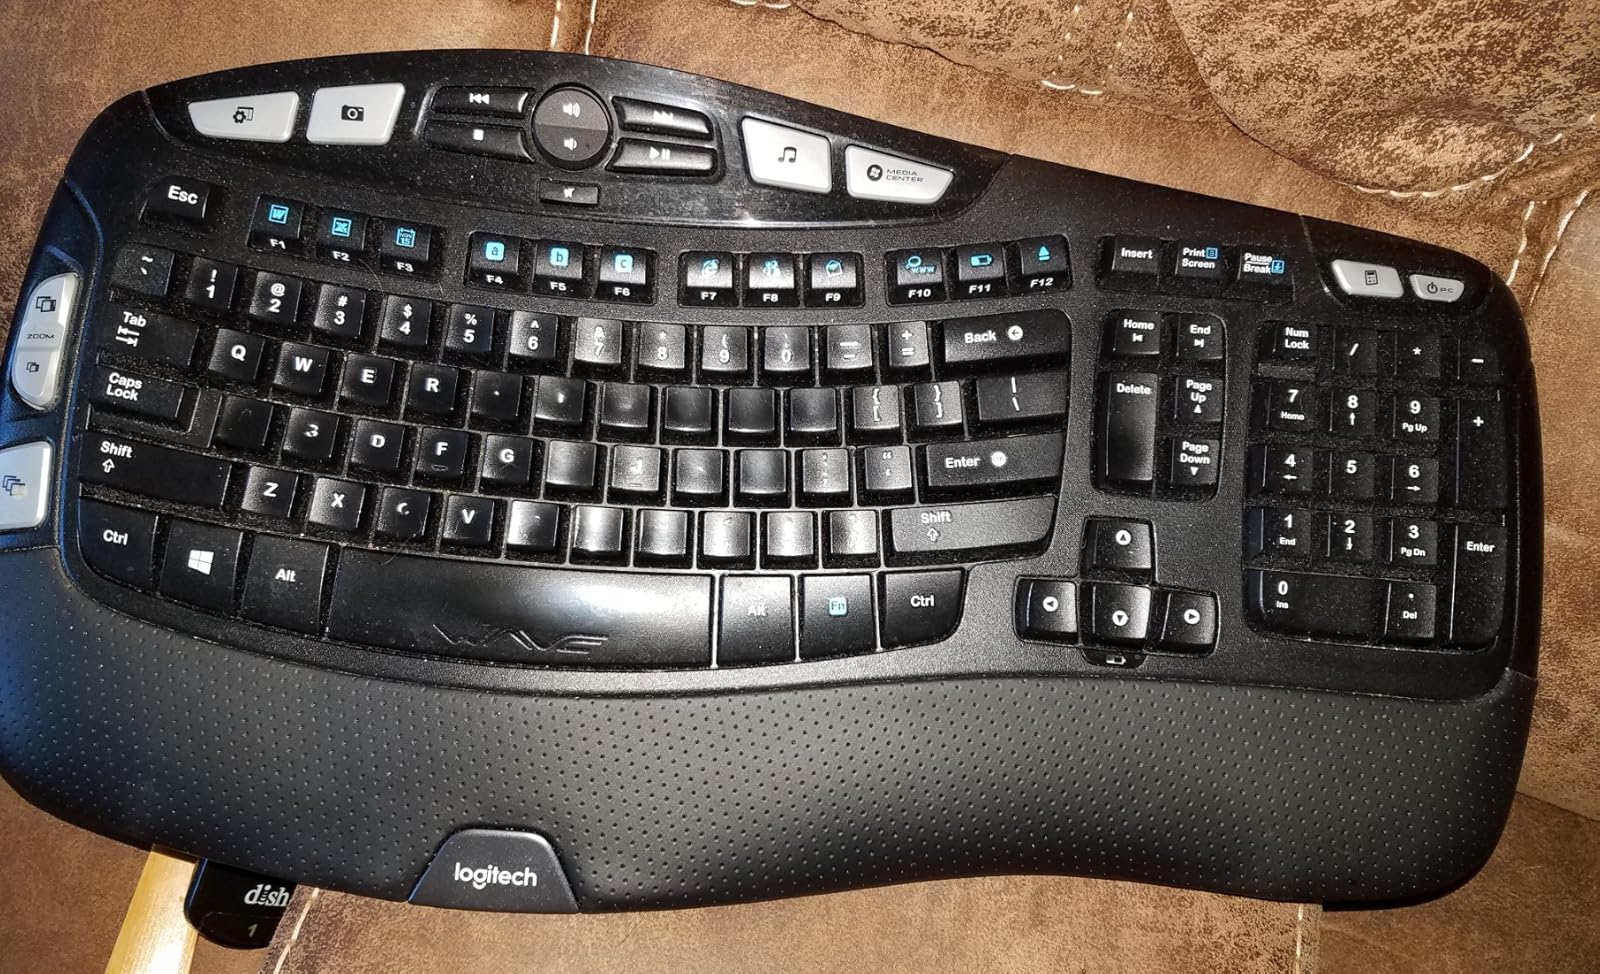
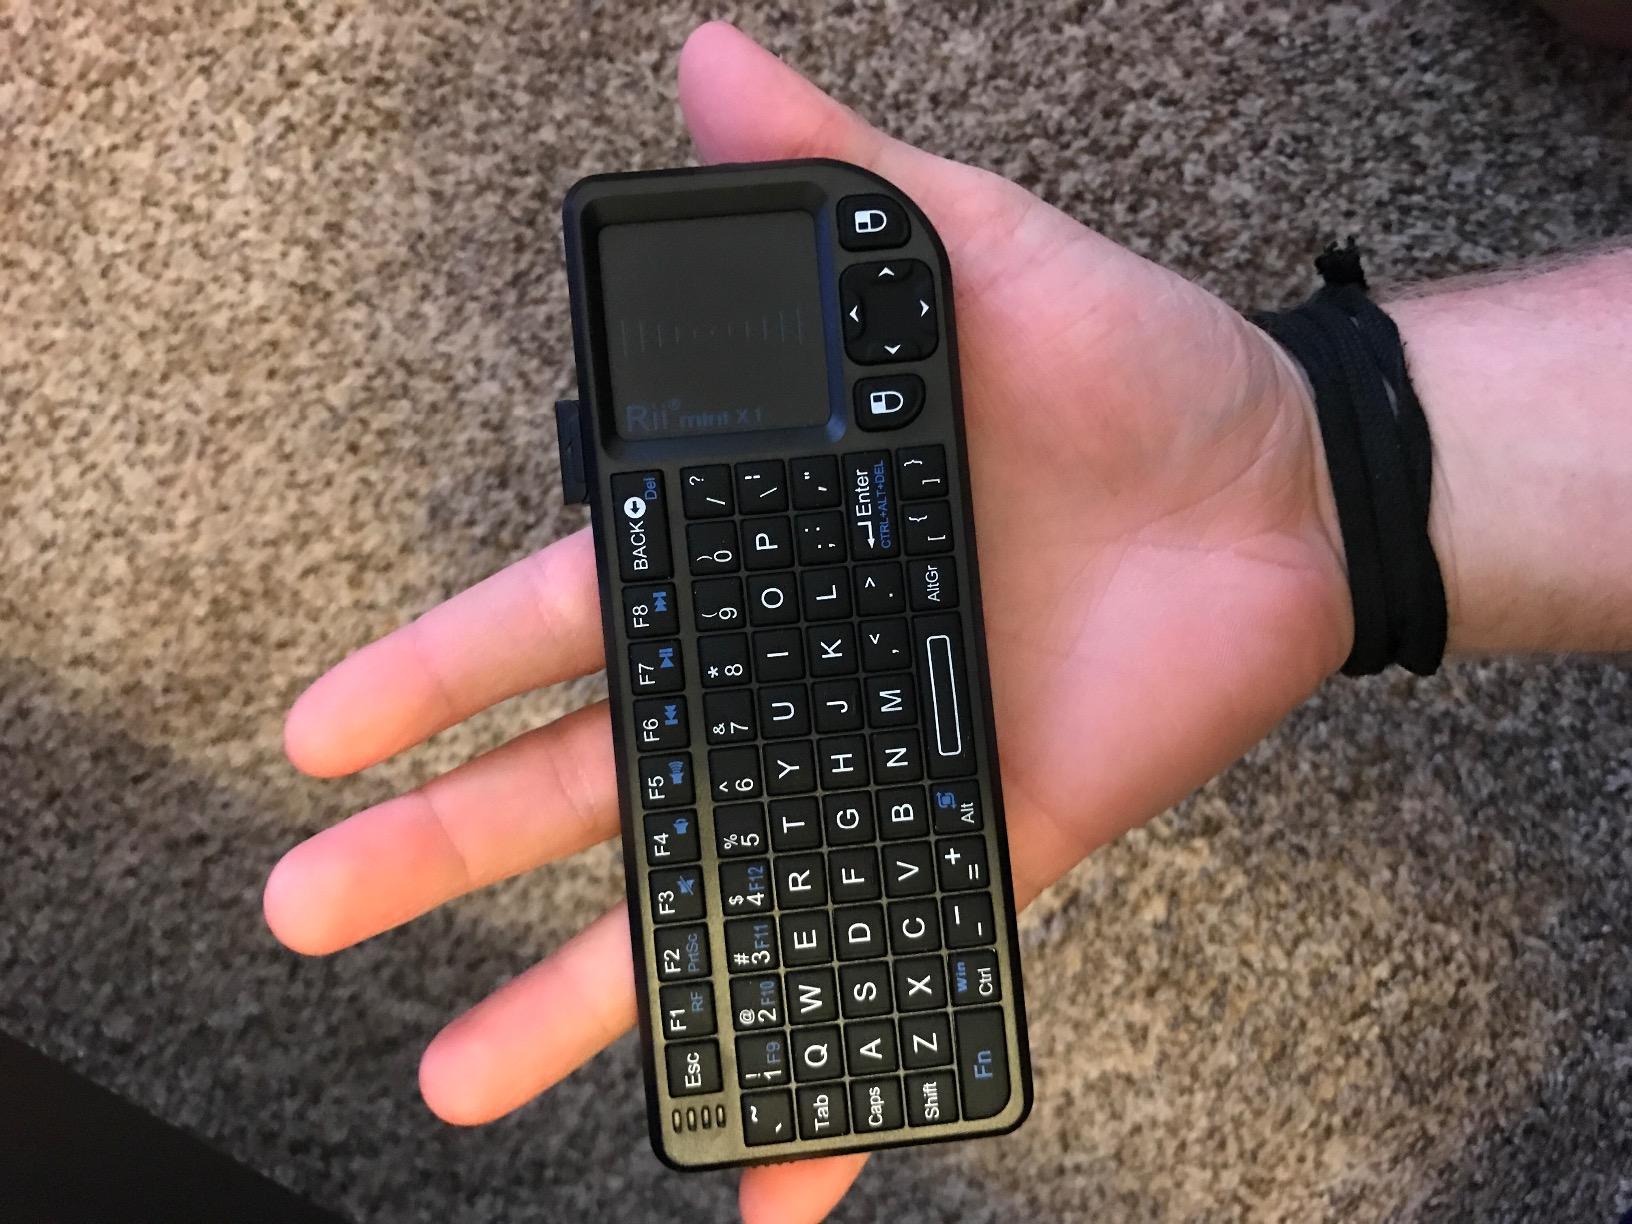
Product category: keyboard
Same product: no